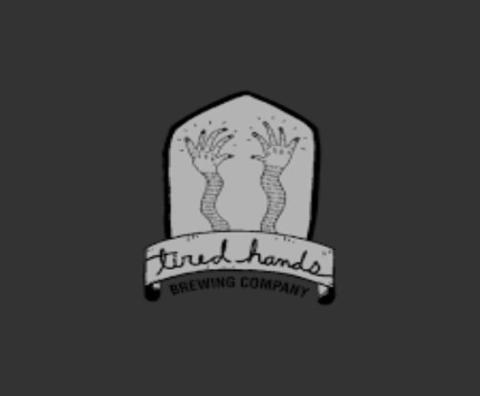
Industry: Food